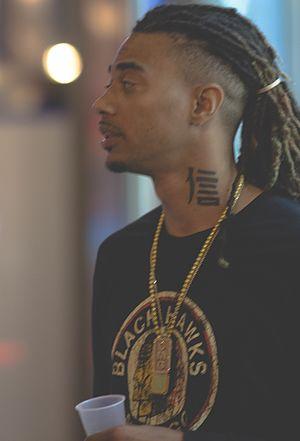
Snootie Wild, de son vrai nom LePreston Porter, né le 23 avril 1985 à Memphis, dans le Tennessee, est un rappeur américain. Il est mieux connu pour son premier single Yayo publié au label Heartland Entertainment ; le succès l'aide à lancer sa carrière. La chanson atteint la première place des Billboard Hot RnB/Hip-Hop Songs et Hot Rap Songs. En octobre 2013, le rappeur Yo Gotti annonce avoir signé Wild à son label Collective Music Group.